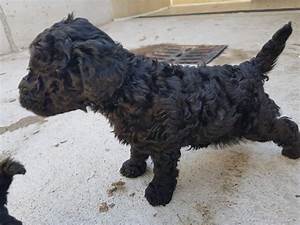
Label: dog